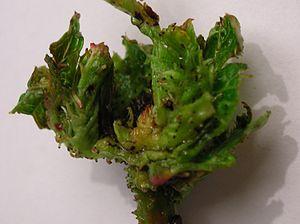
La cécidomyie de l'aubépine, Dasineura crataegi est une espèce d'insectes diptères nématocères de la famille des Cecidomyiidae. Elle cause des galles sur les pousses terminales des aubépines. Les galles se développent à partir des pontes de Dasineura crataegi, sur Crataegus monogyna, Crataegus laevigata et leurs nombreux hybrides.